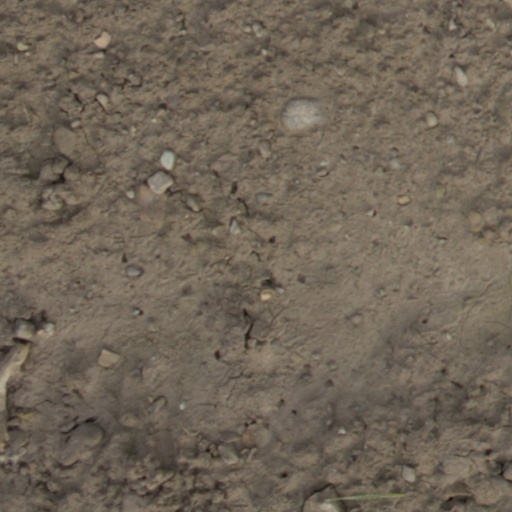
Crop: wheat